Michael Moorcock's Multiverse

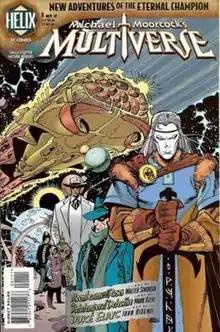
Cover to "Michael Moorcock's Multiverse" #1, art by Walt Simonson.

Michael Moorcock's Multiverse is an American twelve-issue comic book limited series published in 1997 as a part of the short-lived DC Comics imprint Helix. It was later collected as a single edition graphic novel. Written by Michael Moorcock, each monthly issue contained a chapter from three separate storylines featuring distinct groups of characters lifted from Moorcock's sprawling "Eternal Champion" novels.